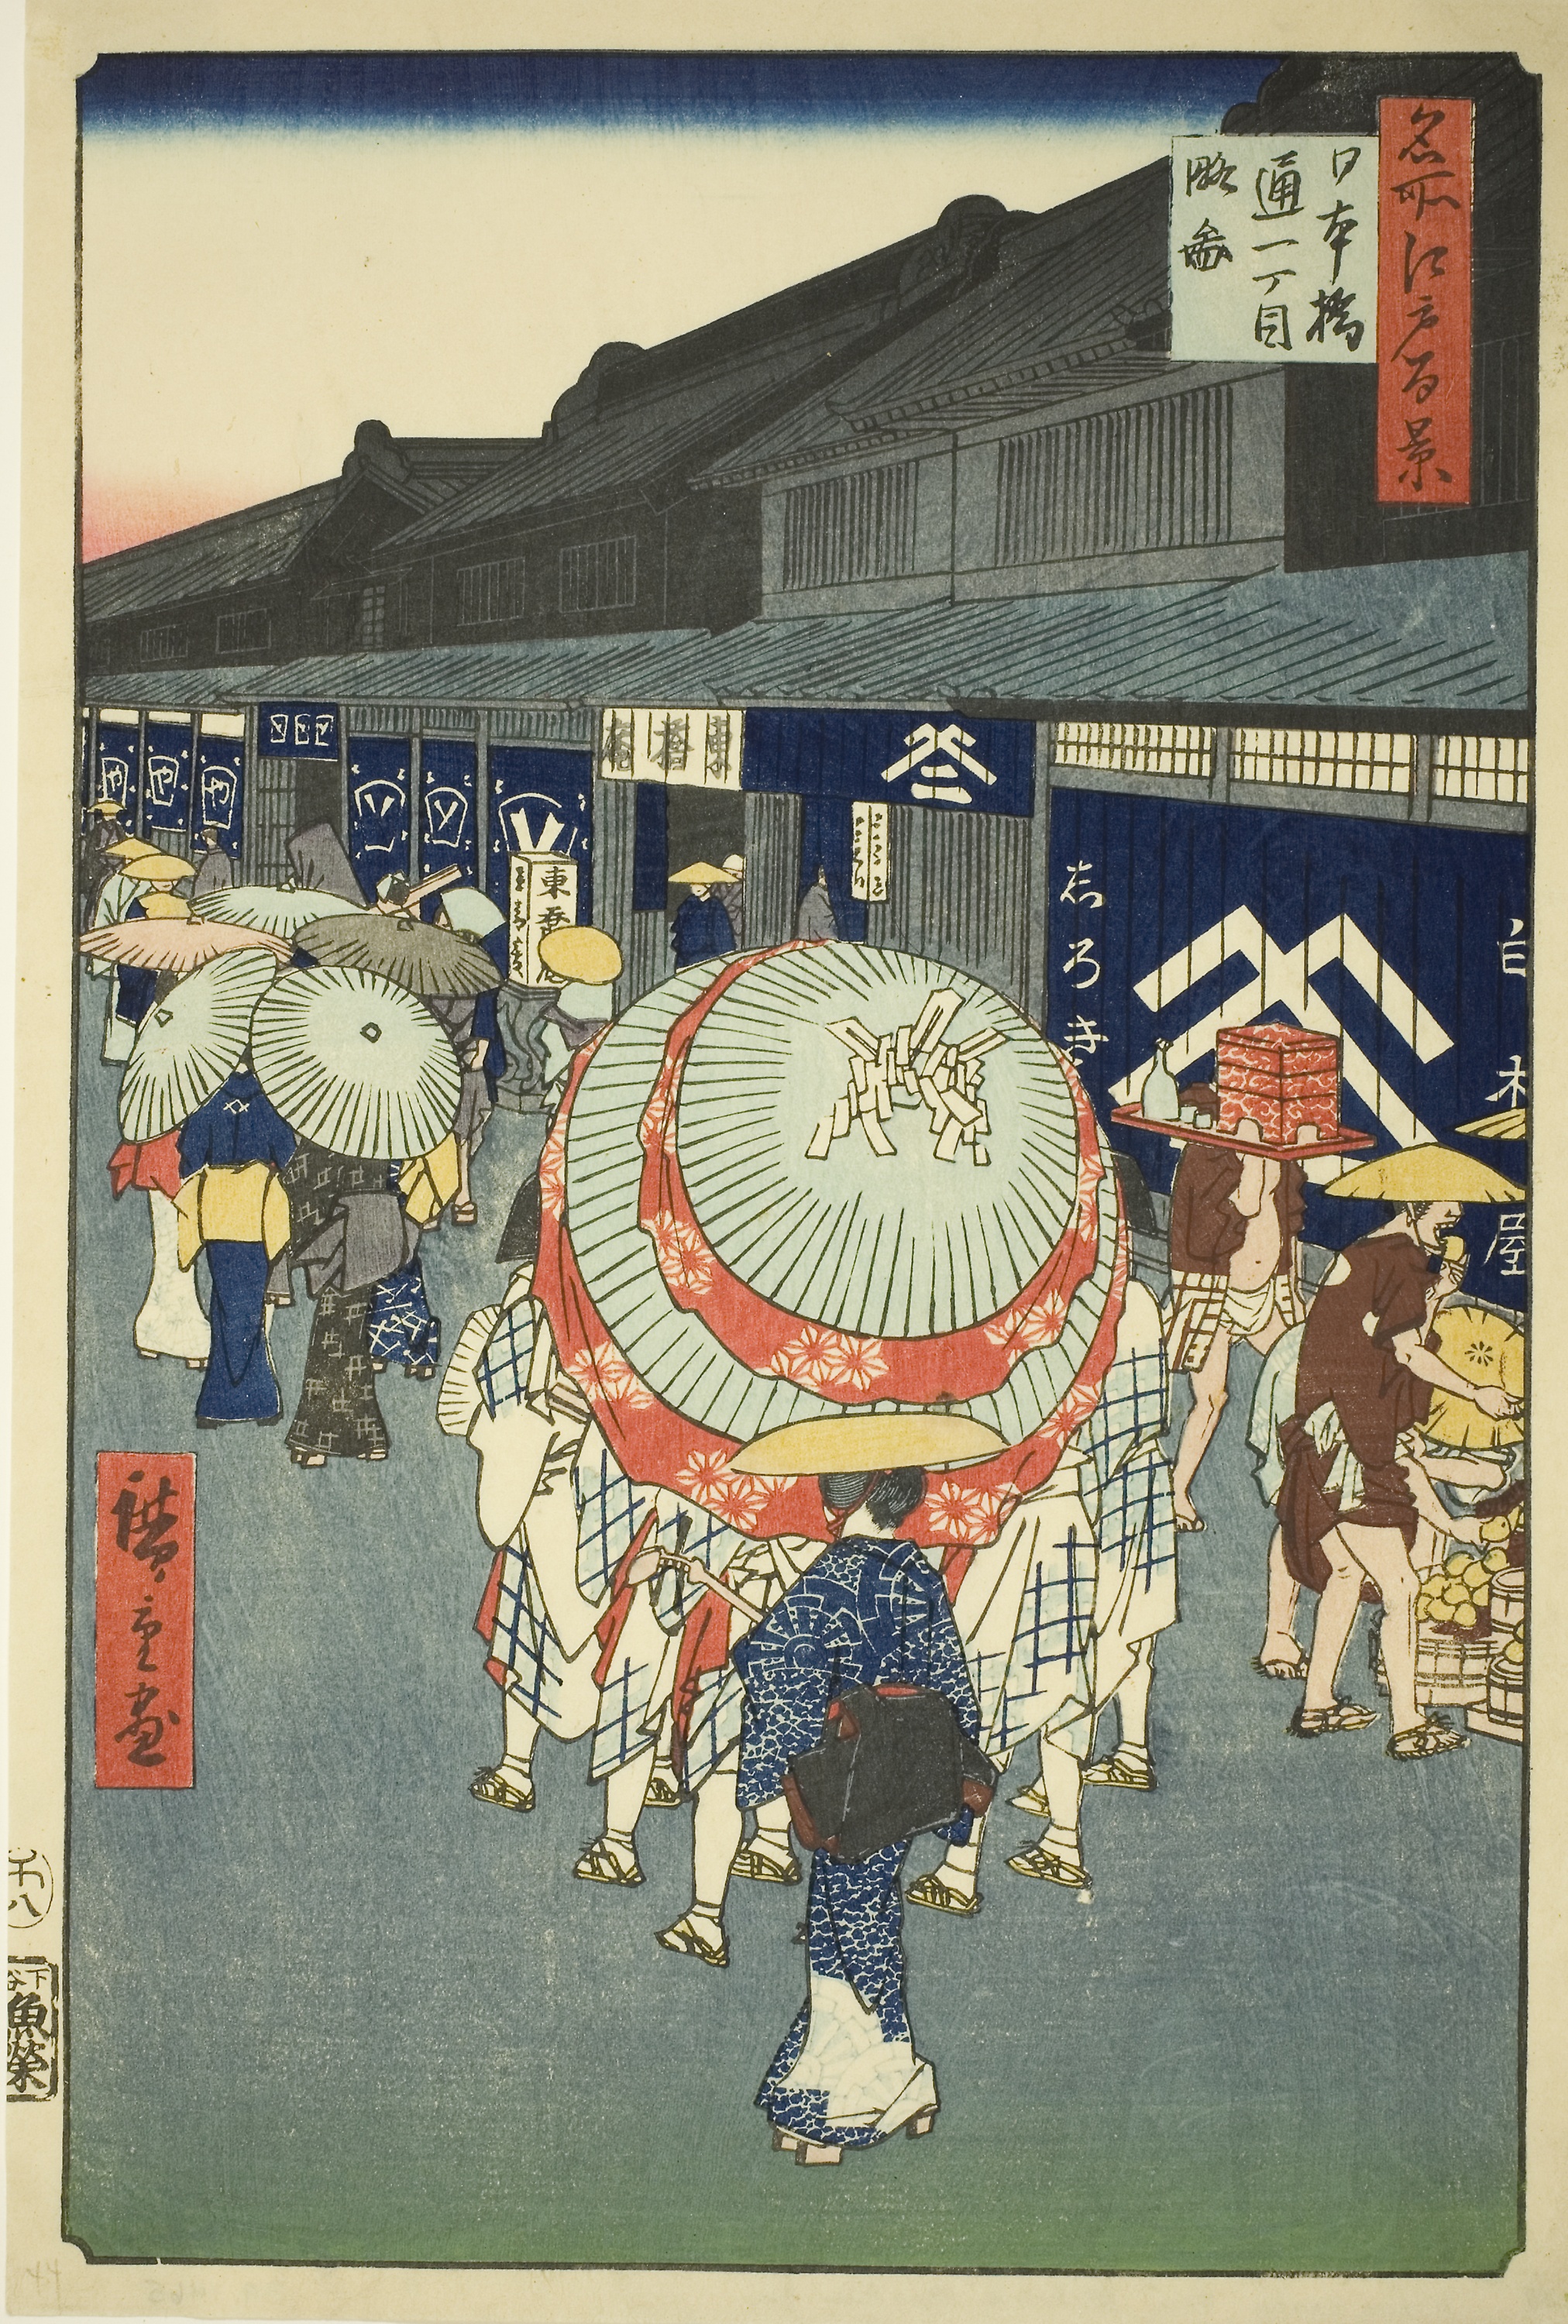
poster, illustration, painting, art, paper product, history, paper, artwork